Wills Creek (North Branch Potomac River tributary)

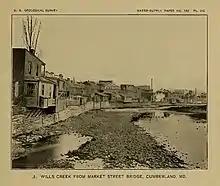
Overhanging Privies along Bank of Wills Creek (Market Street Bridge, Cumberland, Maryland, 1907)

Wills Creek was named after Will's Town, a former settlement of the Shawnee Indians at the site of Cumberland, Maryland. After the Shawnee deserted this region, an Indian named Will lived a short distance from the site of the old Shawnee town at the mouth of Caiuctucuc Cr. At the time of the coming of the first white settlers he was living in a cabin on the mountain side. The creek, mountain, and town were afterward named for him. "Will's creek" is noted on the maps of Lewis Evans (1755) and Scull (1759, 1770), and on the map in Christopher Gist's journal. (See Hodge, 1912)